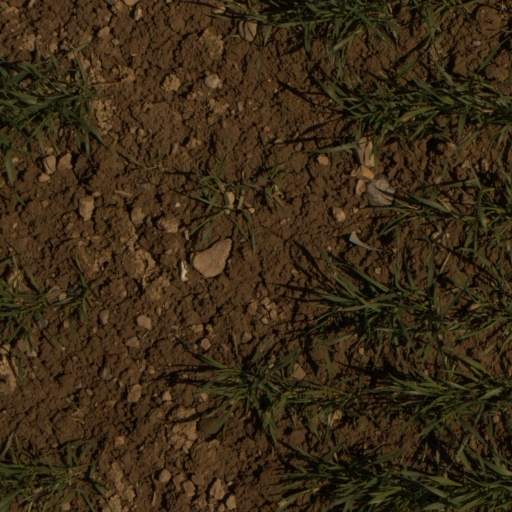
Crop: wheat